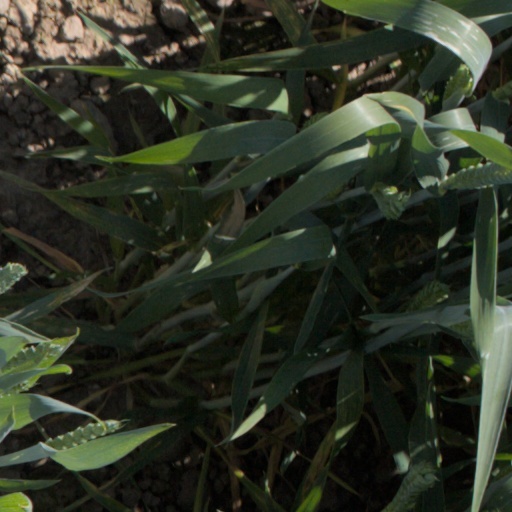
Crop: wheat